Ramón Lista

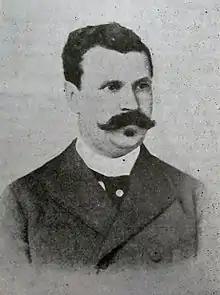
Ramón Lista

Ramón Lista (13 September 1856 – 23 November 1897) was an Argentinian soldier and explorer. He was the second governor of the Territorio Nacional de Santa Cruz, precursor of Santa Cruz Province, Argentina. He played a key role in the Selkʼnam genocide in Tierra del Fuego. Later he identified with the indigenous people of Patagonia, and went to live with them until he was recalled to Buenos Aires. Lista wrote a number of books on the people and places he had found.